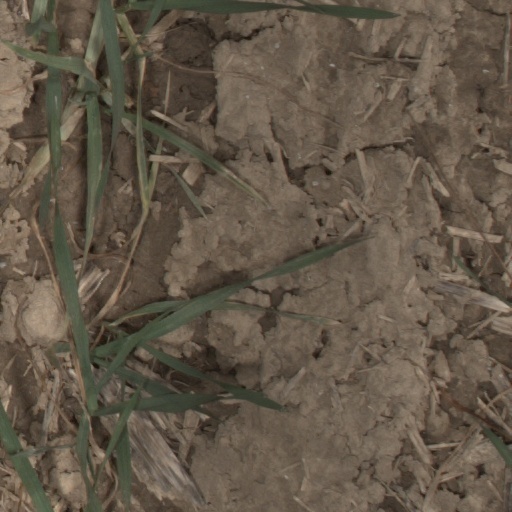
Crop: wheat